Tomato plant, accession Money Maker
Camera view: bottom (45 deg); turntable rotation: 300 degrees
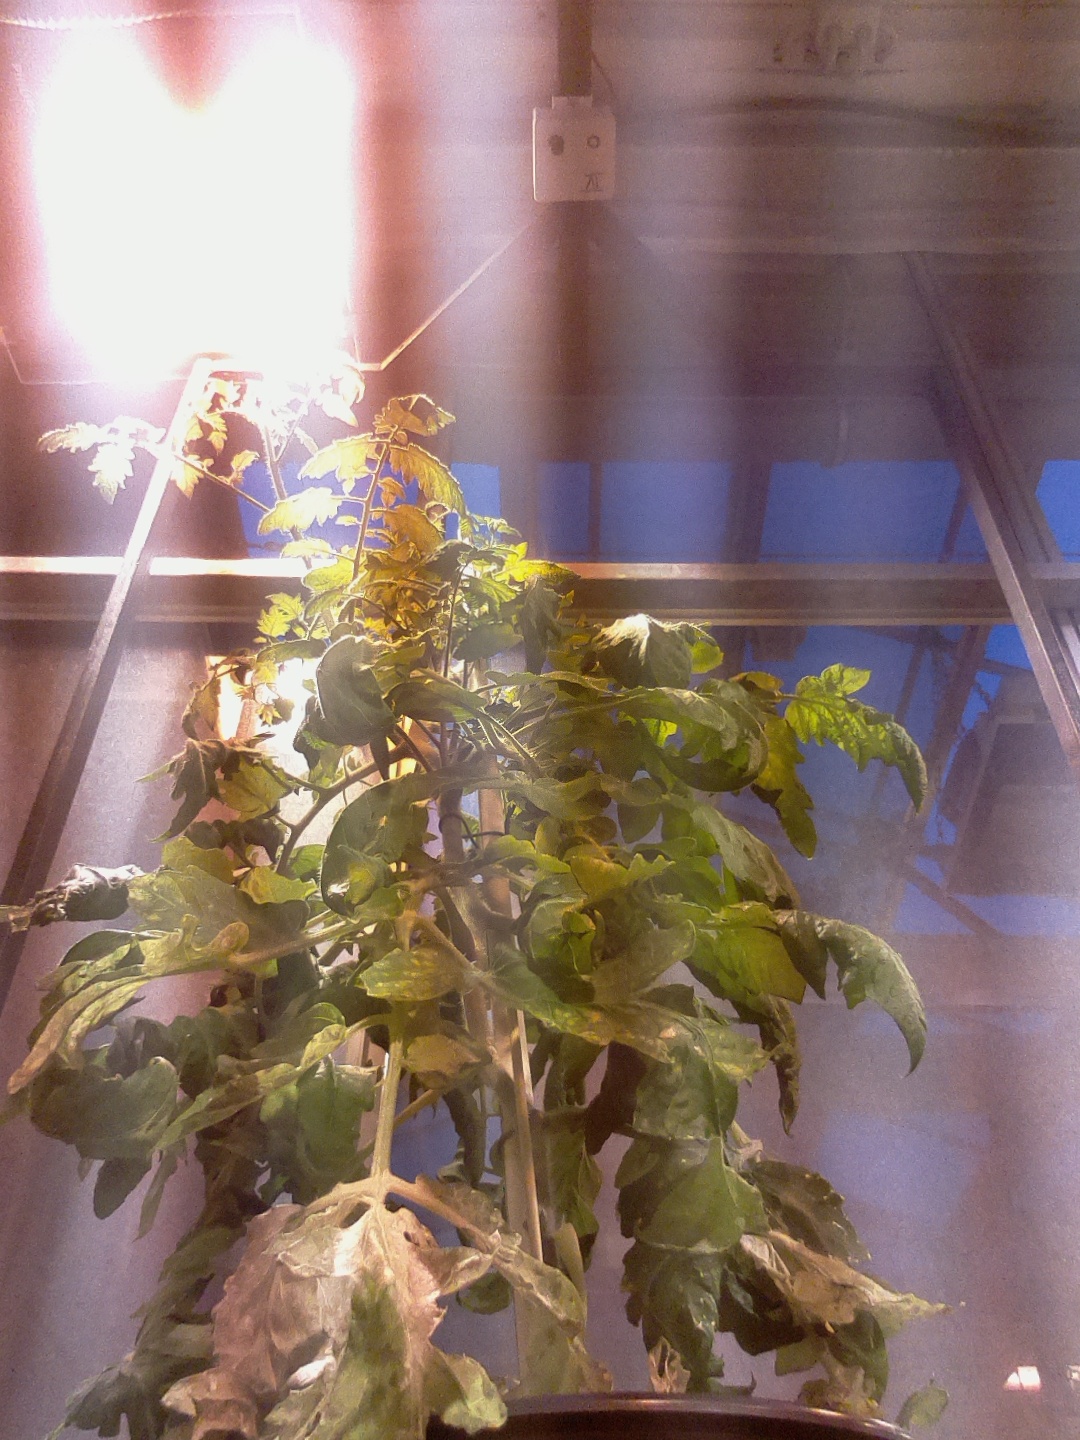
BBCH growth stage 72: 20%-30% of final fruit size